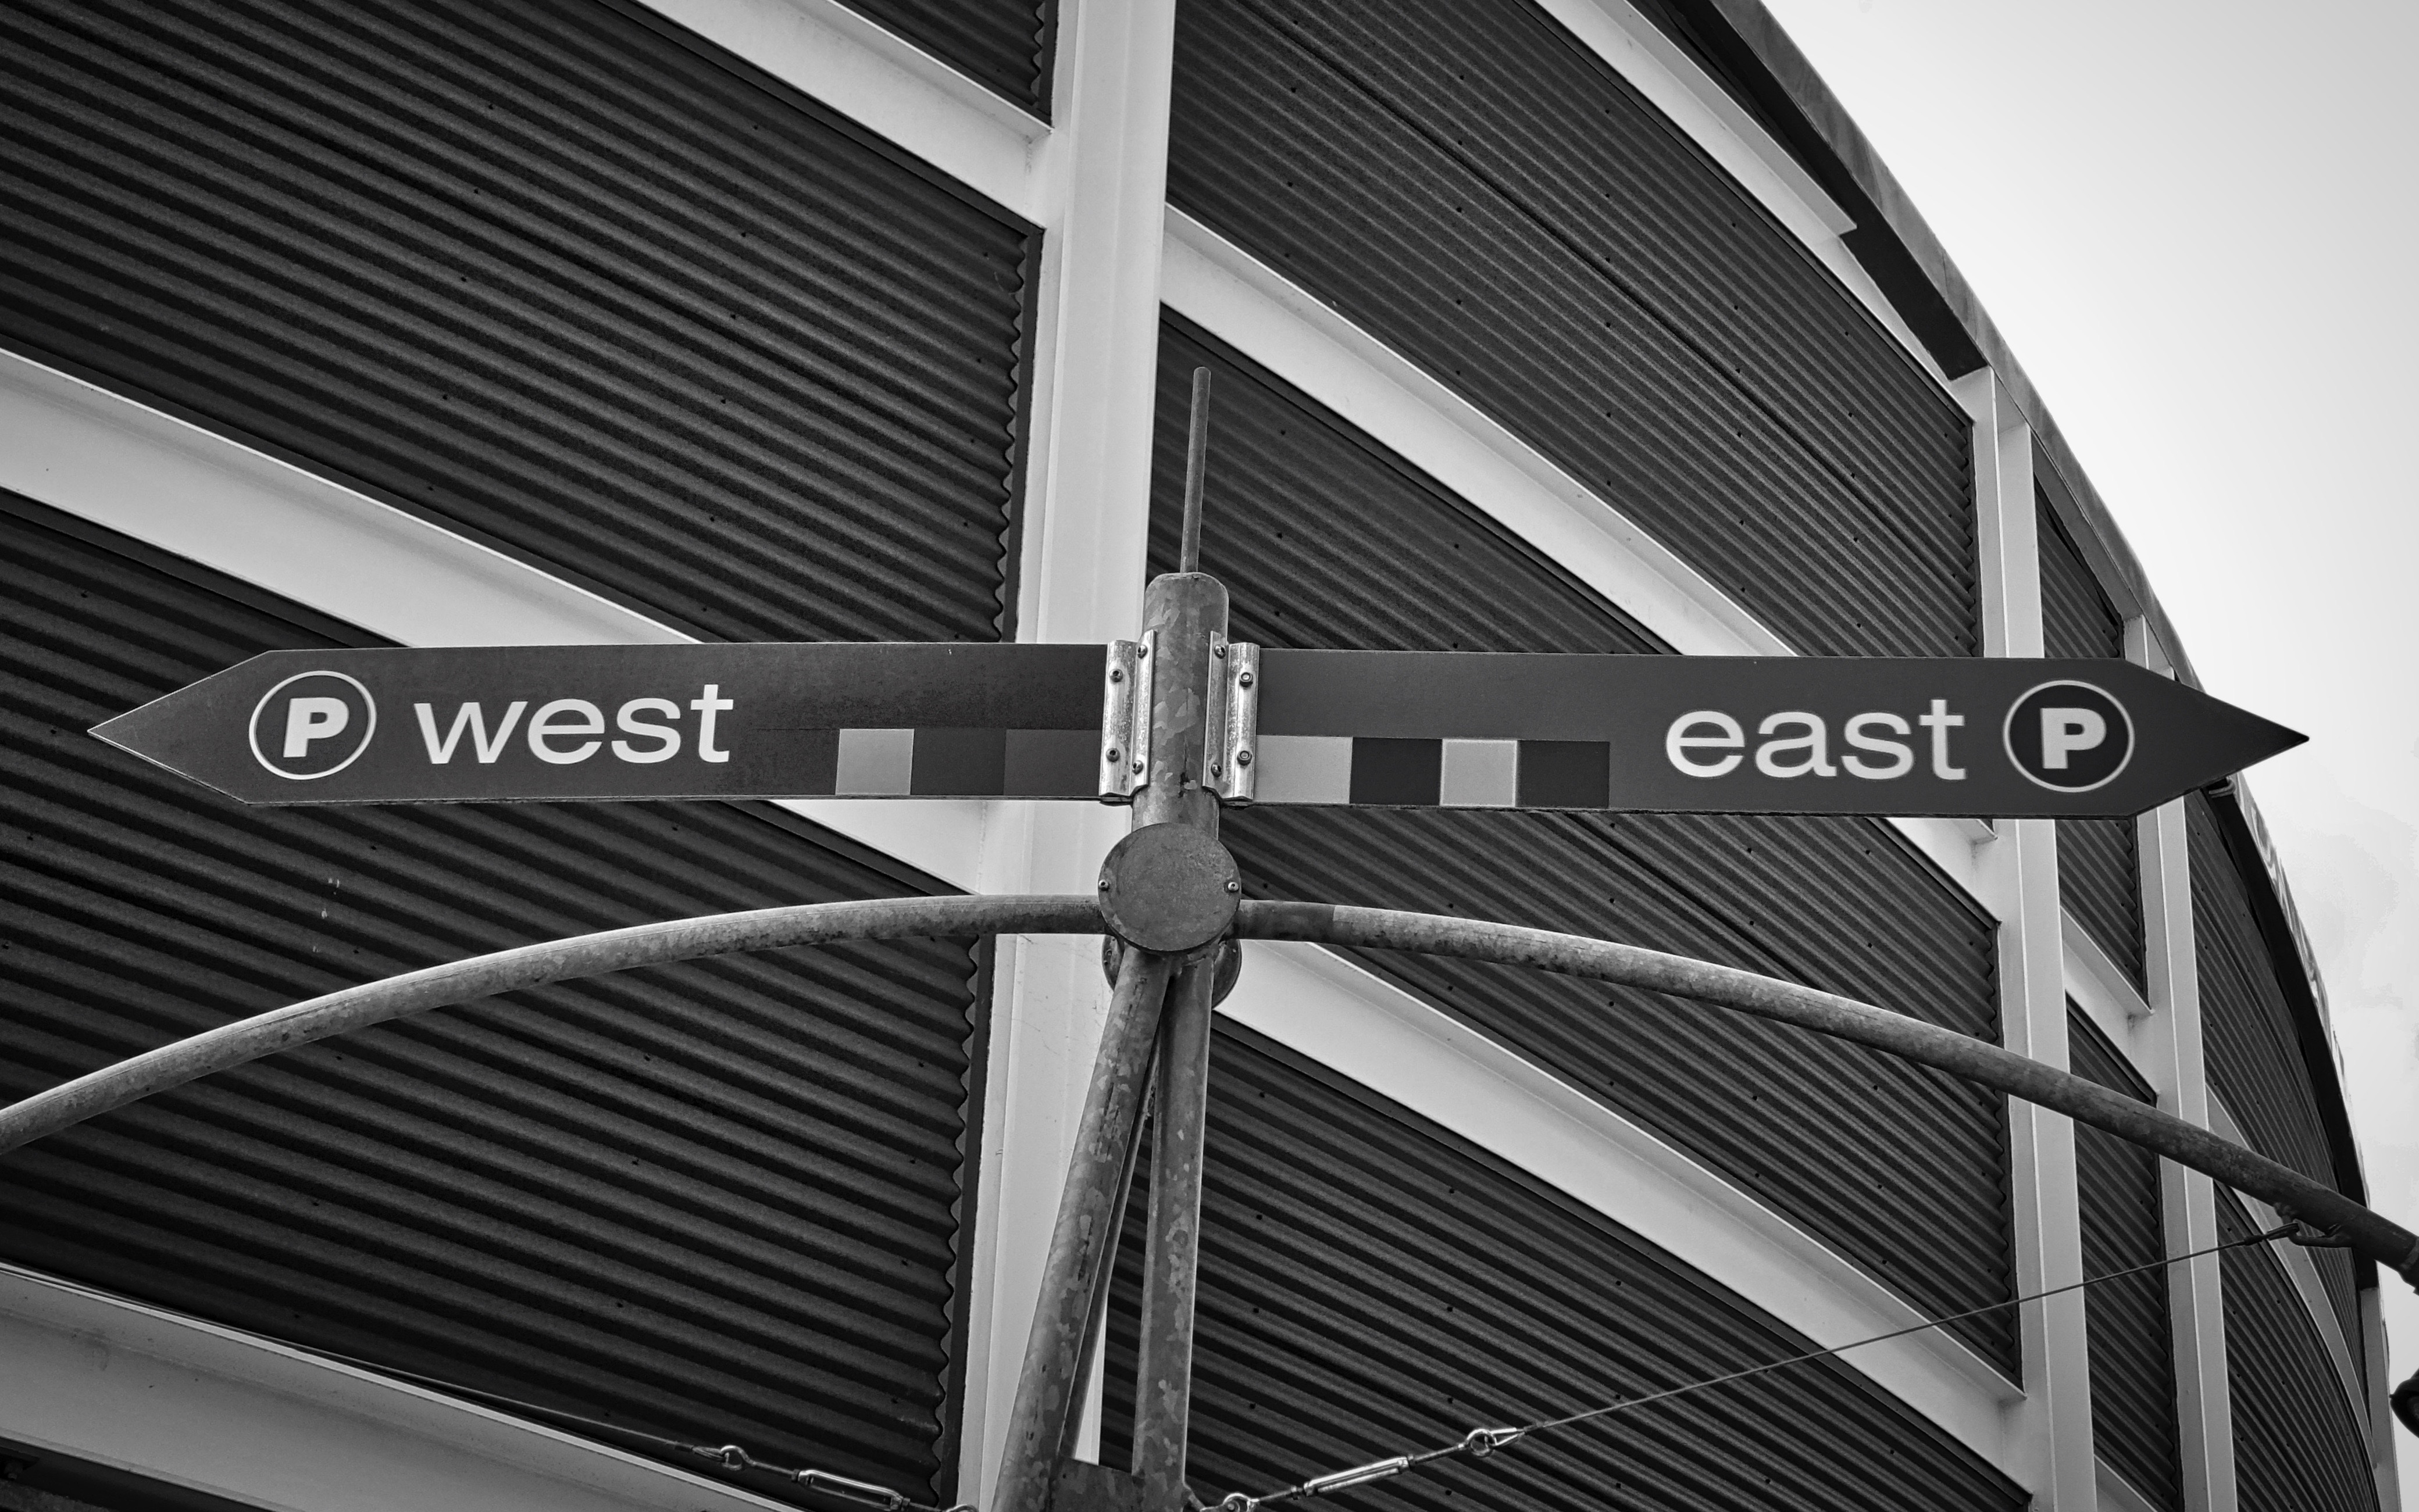
black and white, wheel, sign, line, direction, metal, point, monochrome, grille, arrow, west, rim, east, monochrome photography, automotive exterior